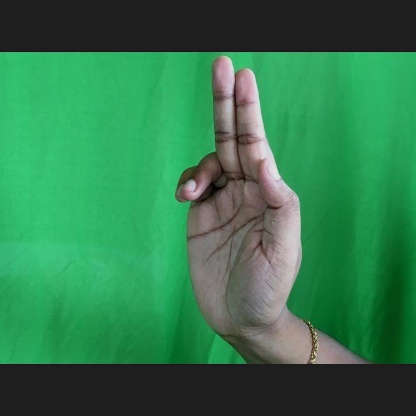
Mudra: Ardhapathaka